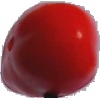
Label: Tomato 2